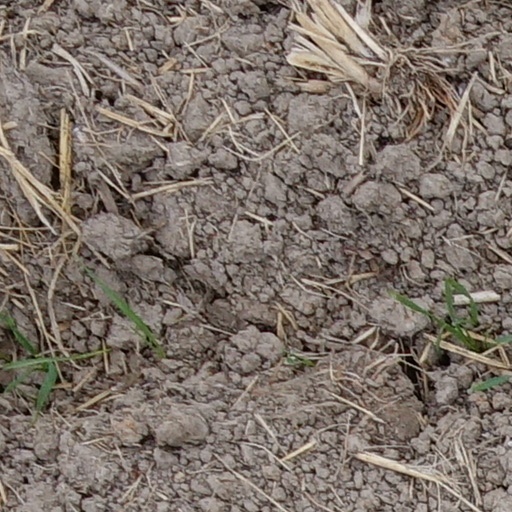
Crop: wheat